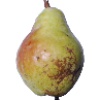
Label: pear_williams